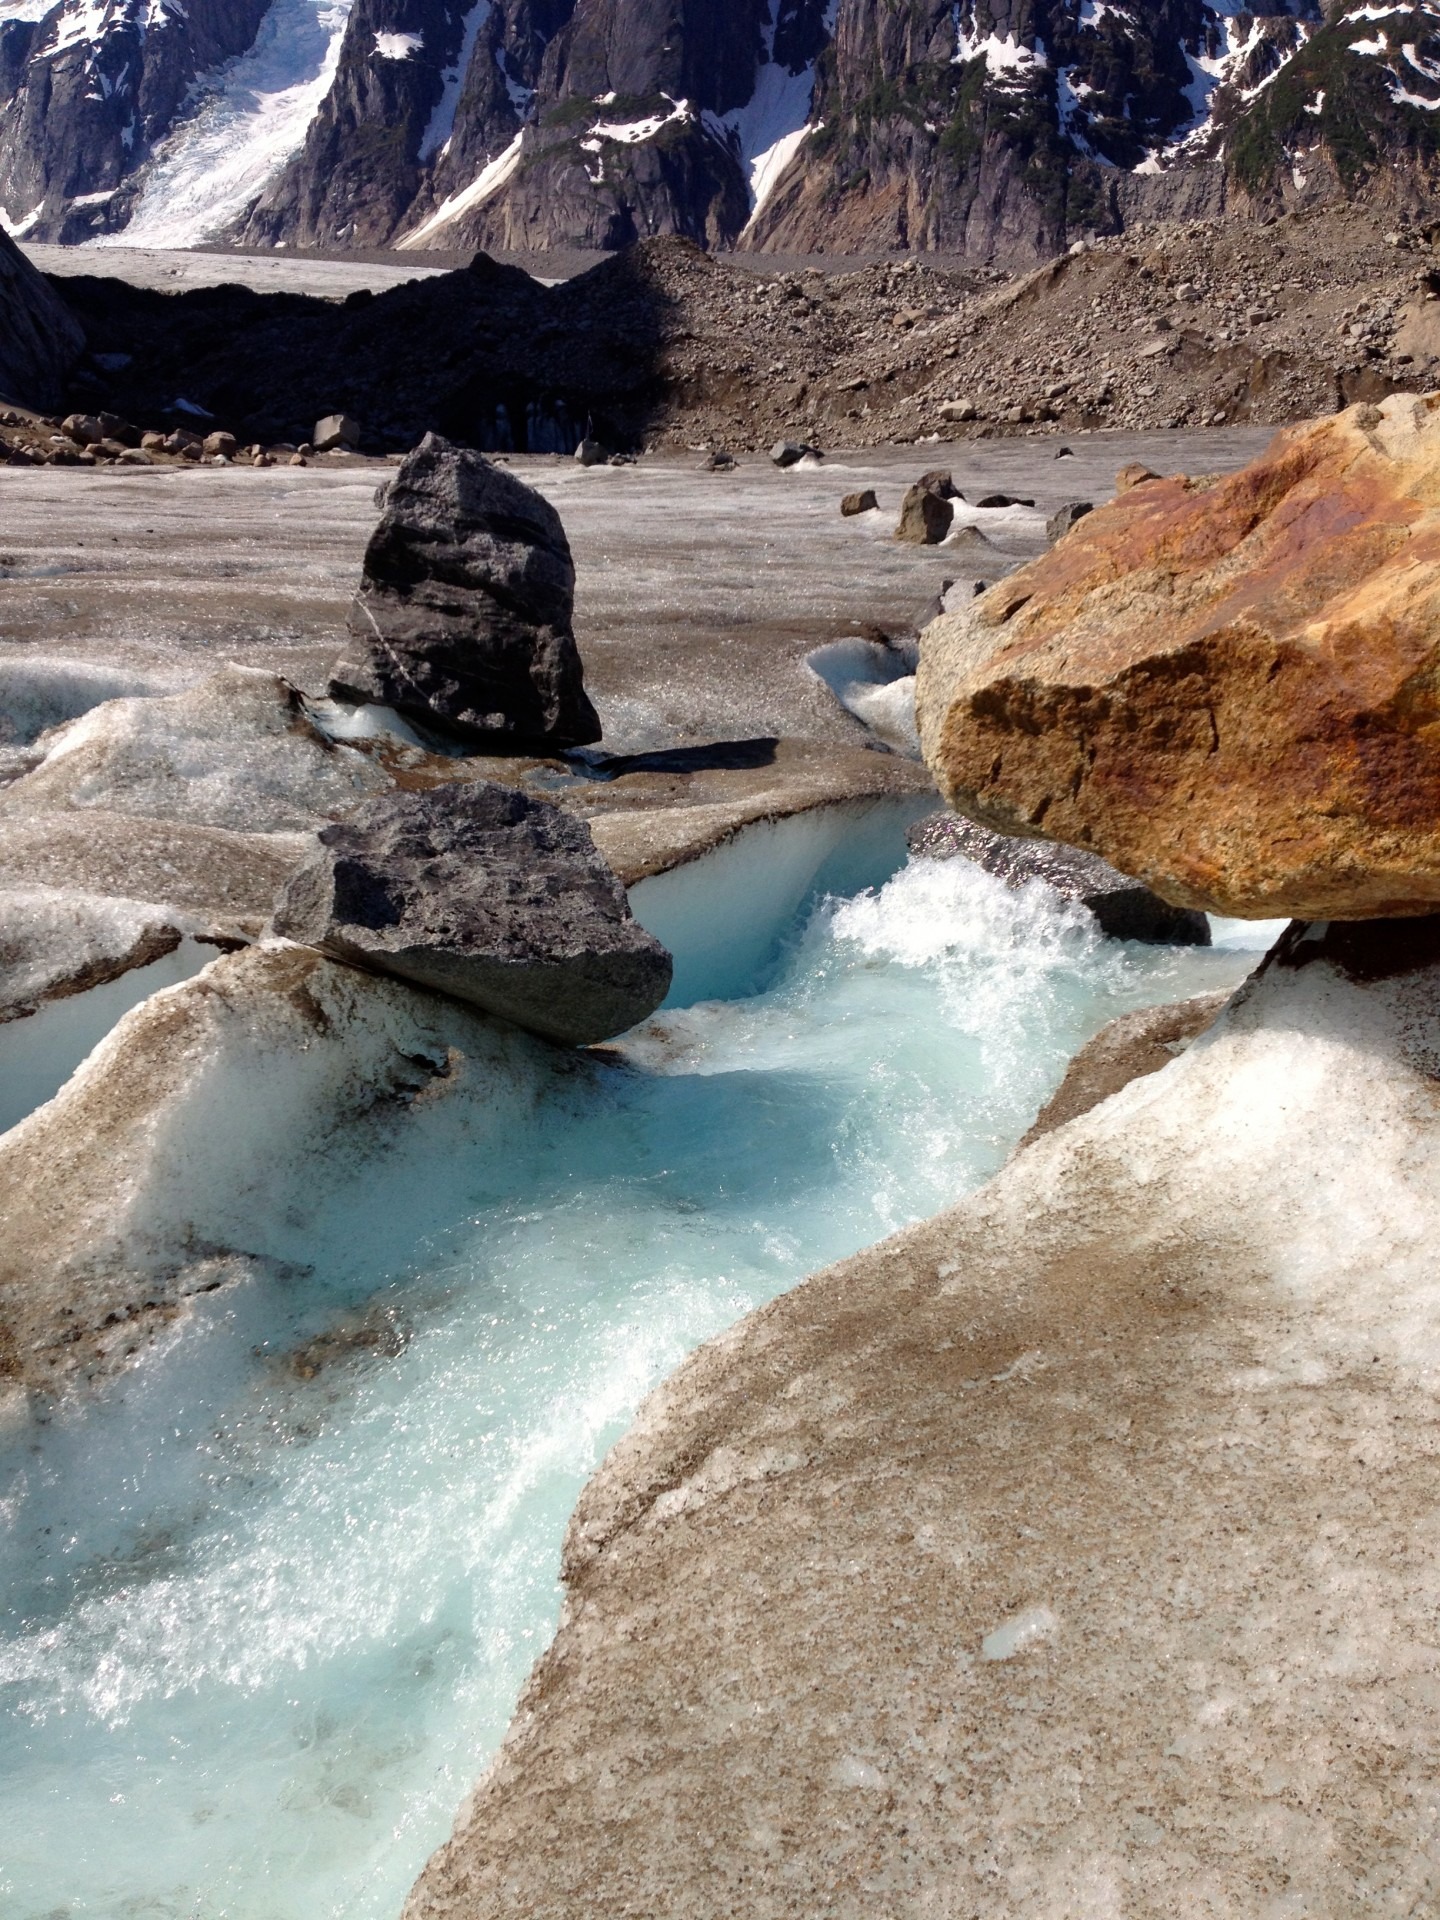
beach, landscape, sea, coast, water, nature, outdoor, rock, ocean, wilderness, shore, wave, river, land, wild, environment, scenic, glacier, natural, scenery, rapid, terrain, material, body of water, rocks, geology, alaska, water feature